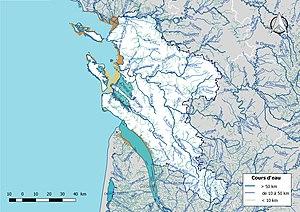
Réseau hydrographique du département de la Charente-Maritime (France).
La liste des cours d'eau de la Charente-Maritime présente les principaux cours d'eau traversant pour tout ou partie le territoire du département français de la Charente-Maritime dans la région Nouvelle-Aquitaine. En 2014, plus de 1 500 cours d'eau sont recensés dans le référentiel national BD Carthage sur le territoire départemental, dont 59 cours d'eau naturels de longueur supérieure à 10 km et 10 canaux, l'ensemble correspondant à un linéaire de plus de 3 000 km.
Le réseau hydrographique de la Charente-Maritime est l'ensemble des éléments naturels ou artificiels, drainant le territoire du département de la Charente-Maritime. Il regroupe ainsi des cours d'eau ou canaux situés entièrement ou partiellement en Charente-Maritime.